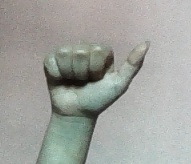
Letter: dhad